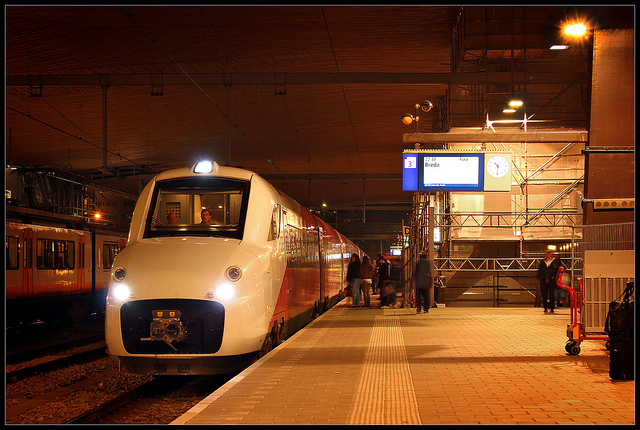
A modern train at the station waiting for passengers to board.

A white and red train at a train station.

People are getting on a train in a train station.

a white black and orange train and people at a station

A train engine carrying carts parked as passengers board.